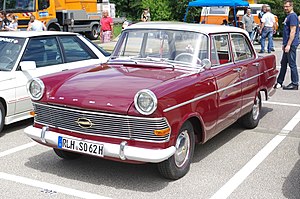
Opel Rekord / Generationer
Opel Rekord var en personbilsmodelserie fra den tyske bilfabrikant Opel. Den øvre mellemklassebil blev mellem sommeren 1953 og midten af 1986 bygget i otte forskellige generationer og solgt i totalt ca. 10 millioner eksemplarer.